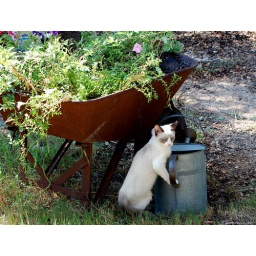
Helping me water the flowers in the wheelbarrow (female kitten)